William Wilfred Campbell

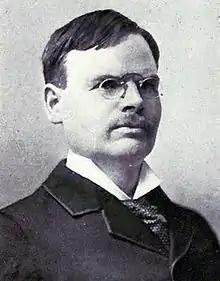

William Wilfred Campbell (1 June c. 1860 – 1 January 1918) was a Canadian poet. He is often categorized as one of the country's Confederation Poets, a group that included Charles G.D. Roberts, Bliss Carman, Archibald Lampman, and Duncan Campbell Scott; he was a colleague of Lampman and Scott. By the end of the 19th century, he was considered the "unofficial poet laureate of Canada." Although not as well known as the other Confederation poets today, Campbell was a "versatile, interesting writer" who was influenced by Robert Burns, the English Romantics, Edgar Allan Poe, Ralph Waldo Emerson, Henry Wadsworth Longfellow, Thomas Carlyle, and Alfred Tennyson. Inspired by these writers, Campbell expressed his own religious idealism in traditional forms and genres.